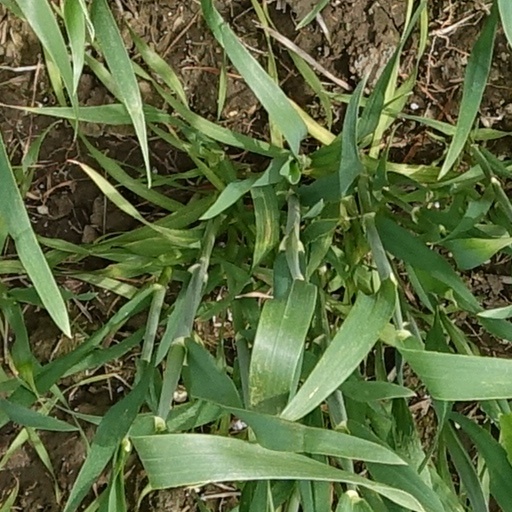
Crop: wheat